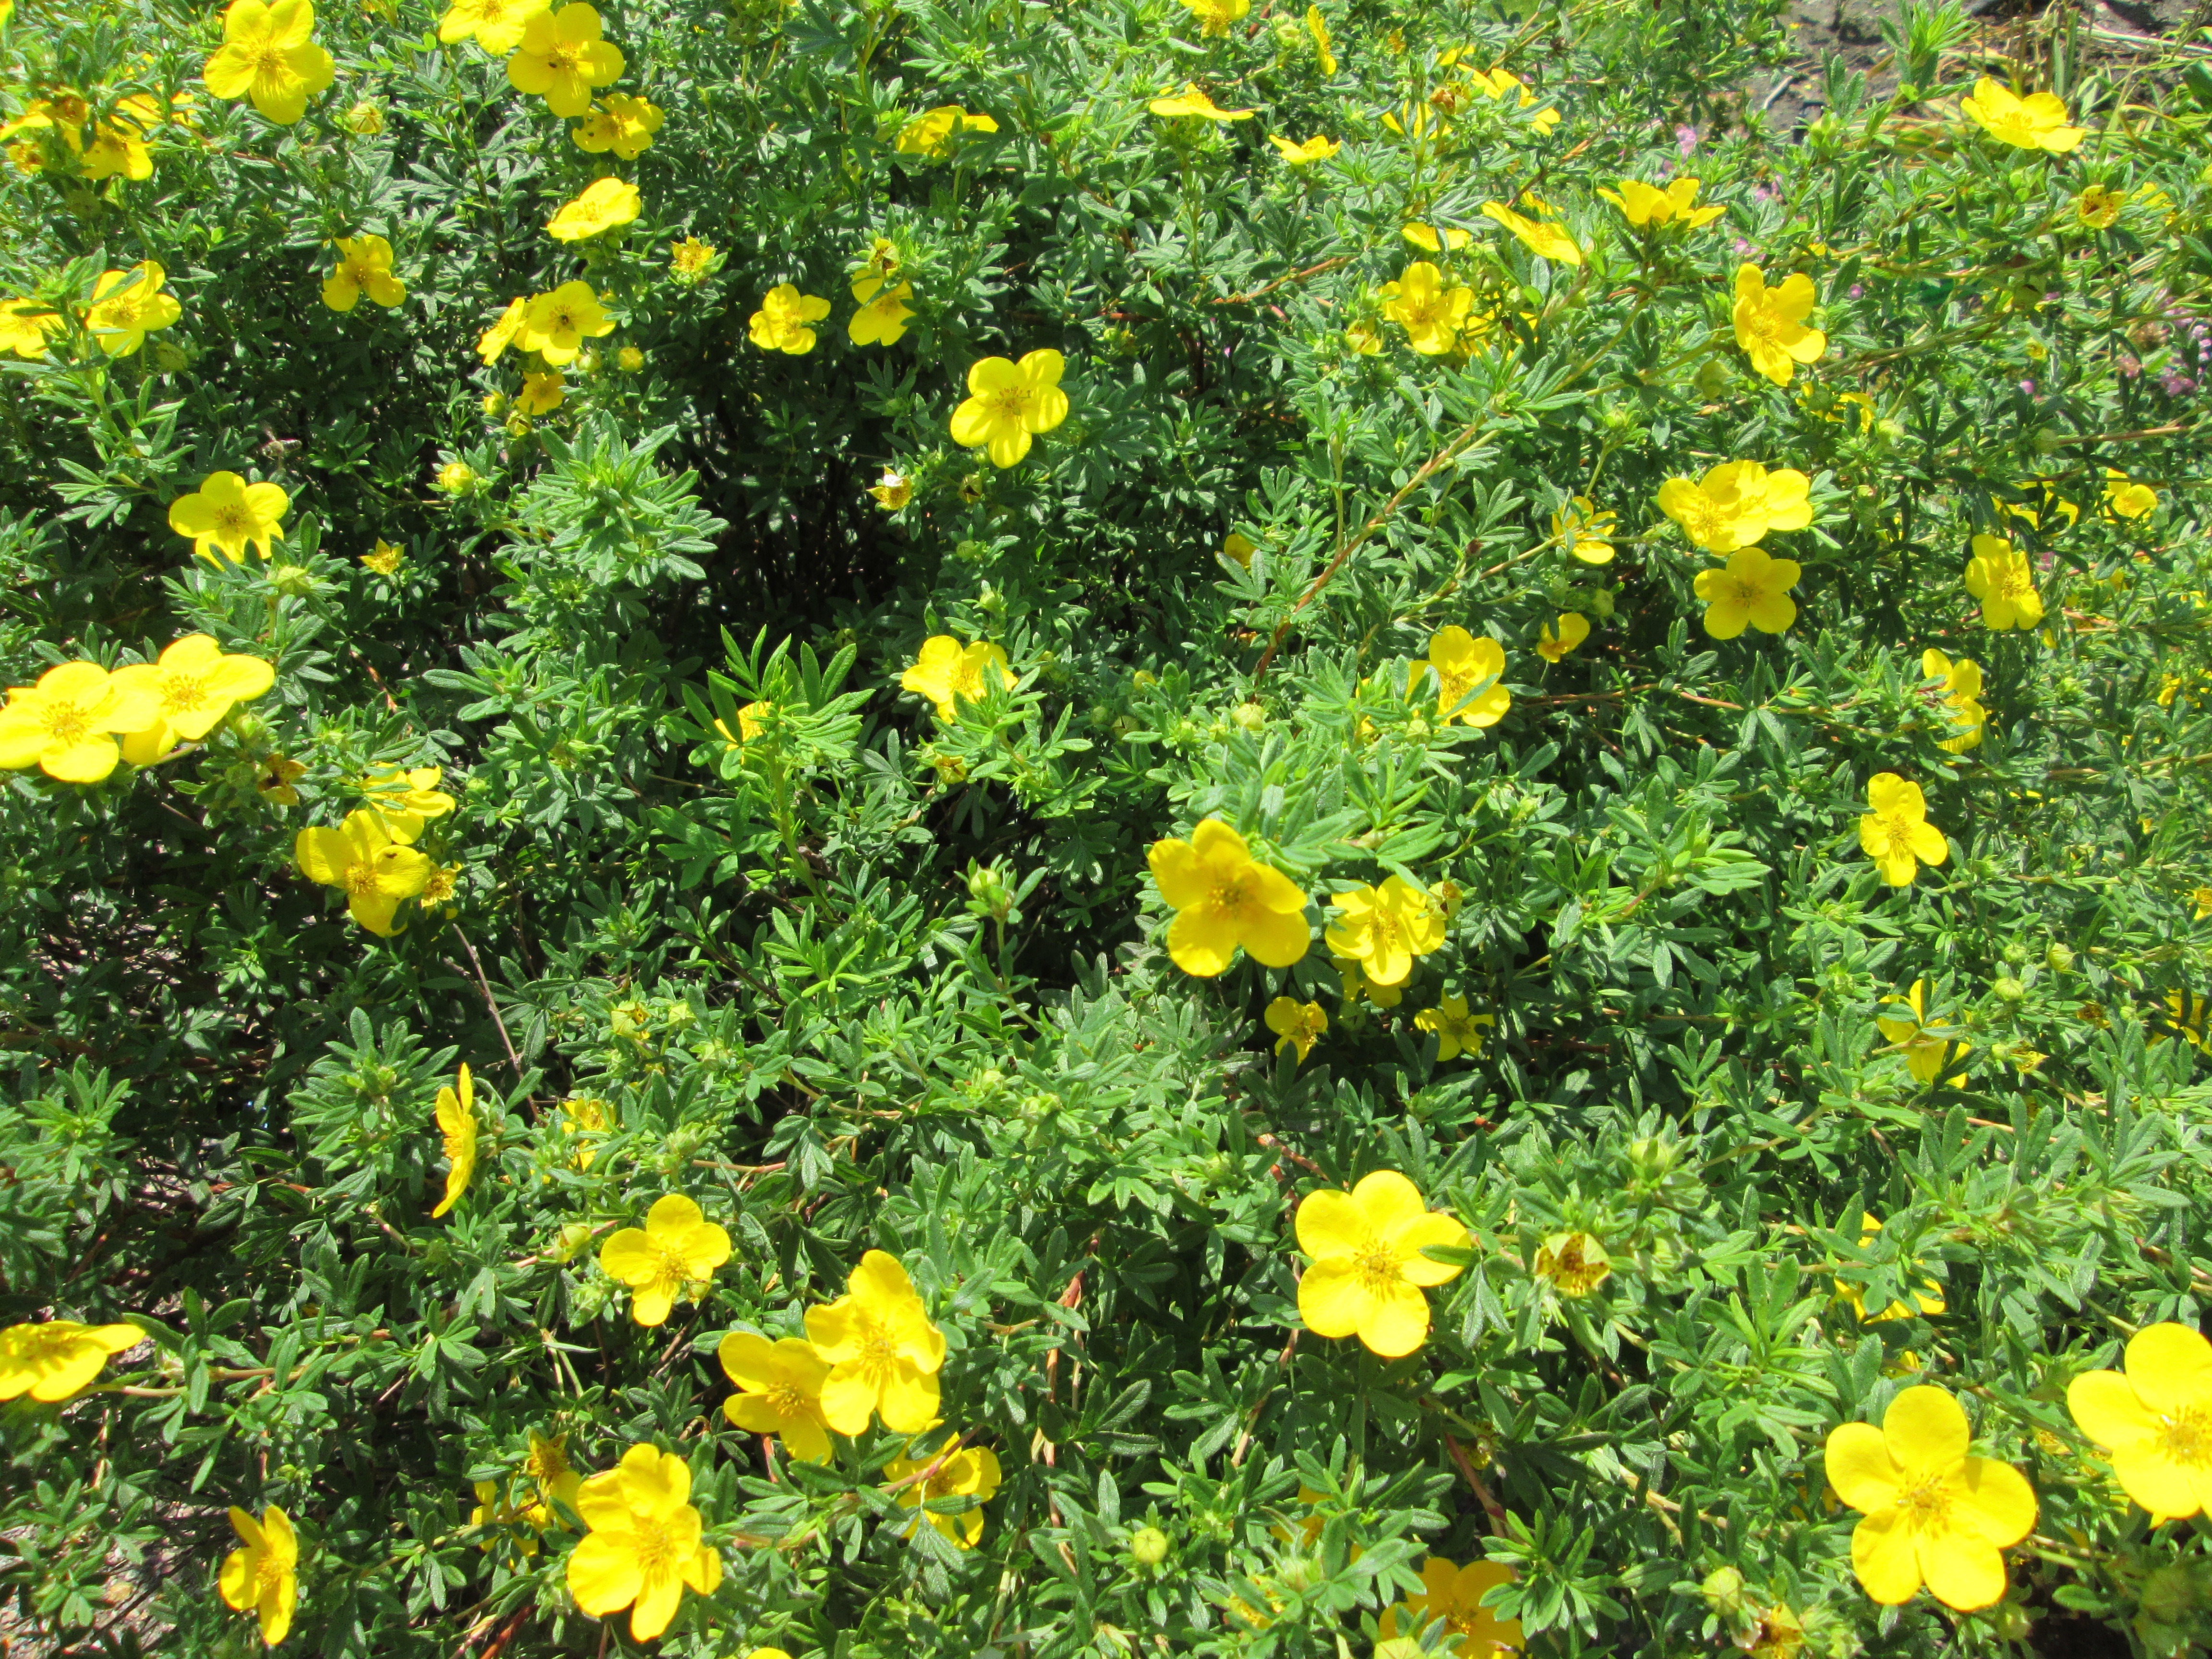
nature, plant, meadow, flower, bush, green, herb, yellow, garden, flora, wildflower, ornamental plants, flowering plant, daisy family, subshrub, annual plant, land plant, chamaemelum nobile, common tormentil, shrubby cinquefoil